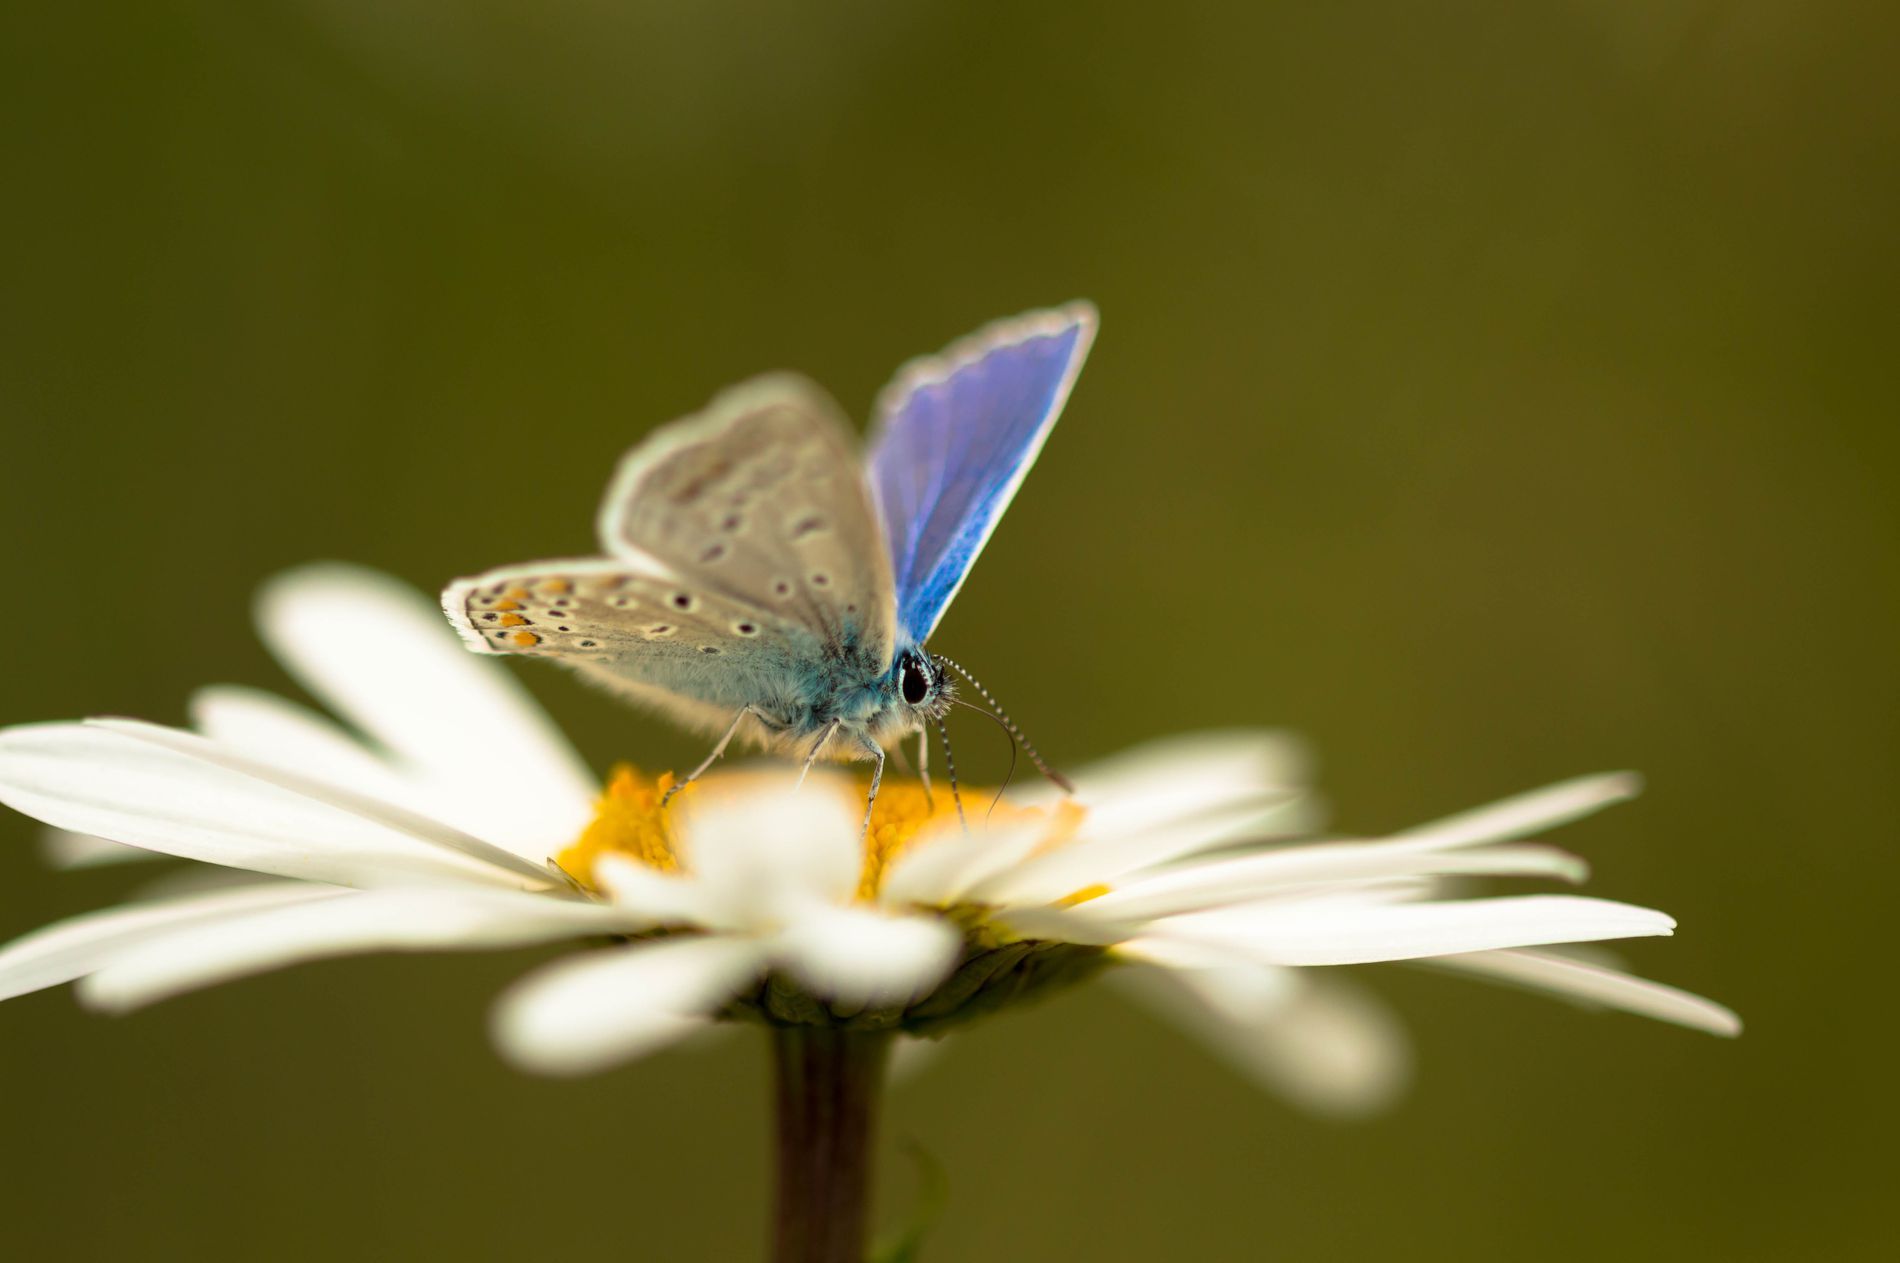
A butterfly on a flower
A common blue butterfly is standing on a white-petal flower with yellow in the middle. The upper part of the flower is merely visible with a small part of a brown pedical.
A close shot, this macro photo displays  a common blue butterfly on the center of a flower. This natural photo with the dimmed background create a contemplating atmosphere.
Labels: Daisy, Flower, Plant, Petal, Anemone, Pollen, Animal, Insect, Invertebrate, Butterfly, Anther, Geranium, Moth, Natural Background
Camera: NIKON CORPORATION NIKON D3200
Lens: 105.0 mm f/2.8, Sigma Macro 105mm F2.8 EX DG OS HSM
Aperture: F4
Exposure: 1/4000 sec
ISO: 320
Focal length: 105.0 mm